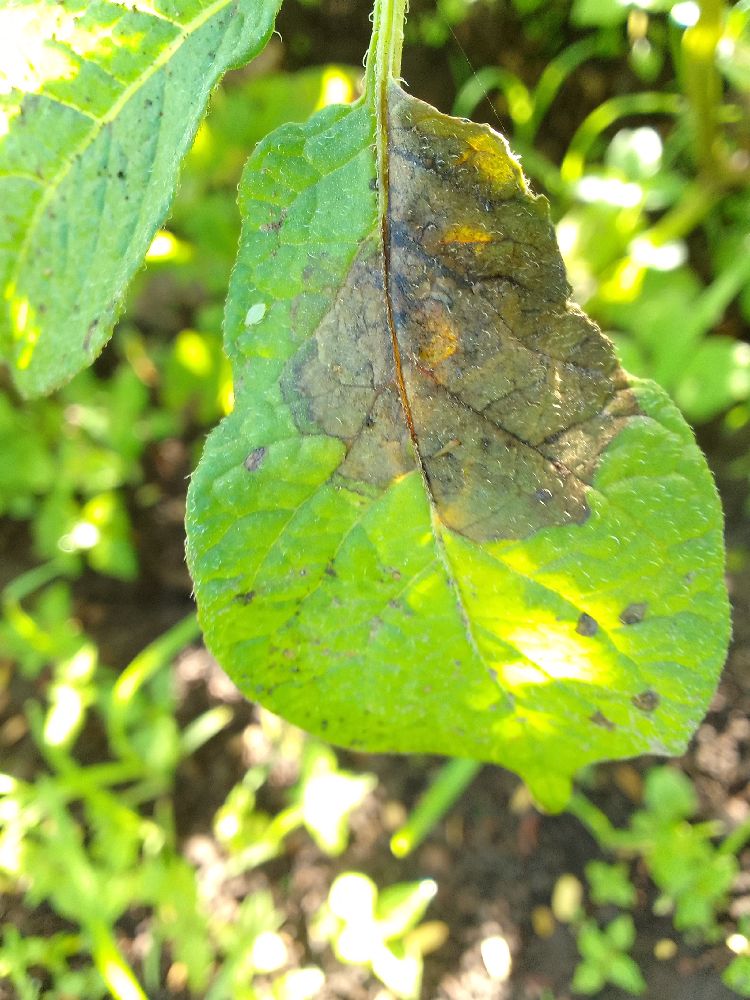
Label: Late blight